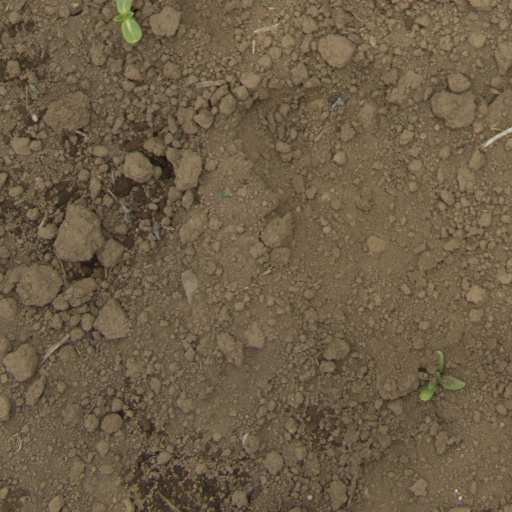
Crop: Jerusalem artichoke